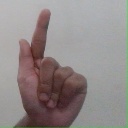
अक्षर: ळ